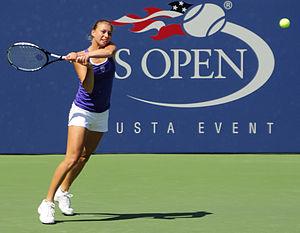
Vera Zvonareva est une joueuse de tennis russe, née le 7 septembre 1984 à Moscou.